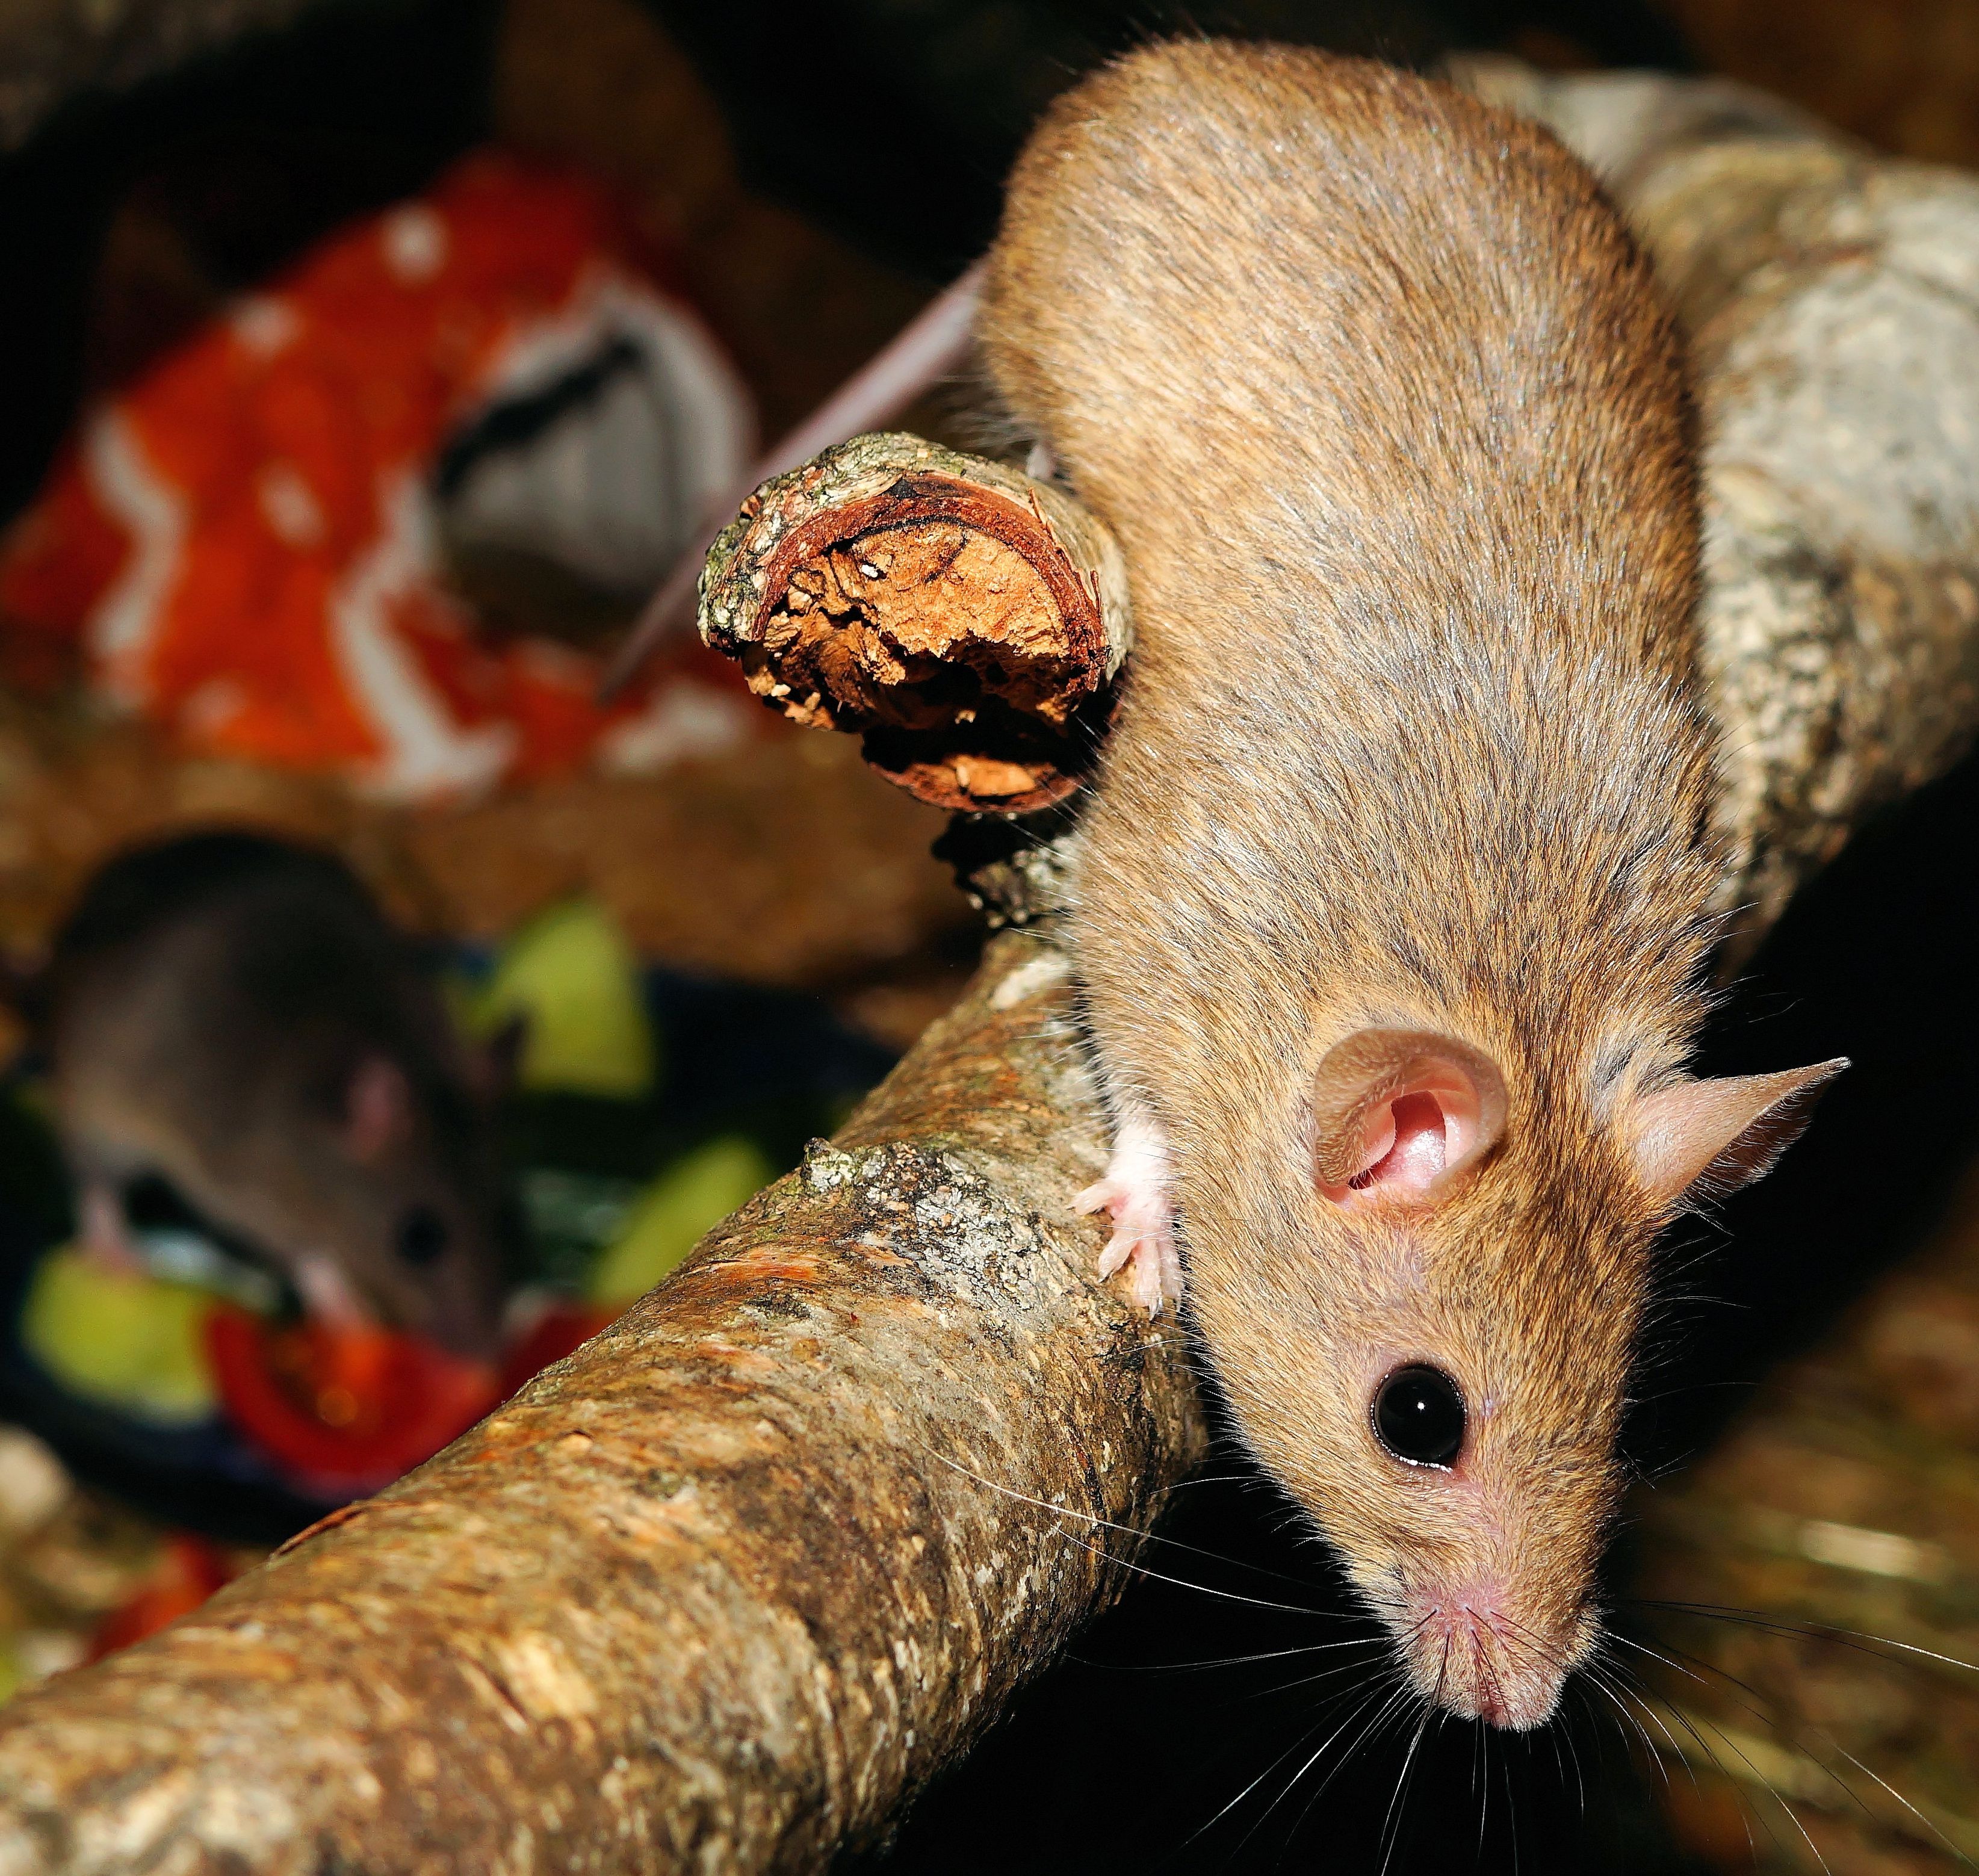
branch, mouse, cute, wildlife, fur, mammal, close, rodent, fauna, climb, close up, rat, whiskers, rodents, vertebrate, pest, mice, mastomys, muroidea, muridae